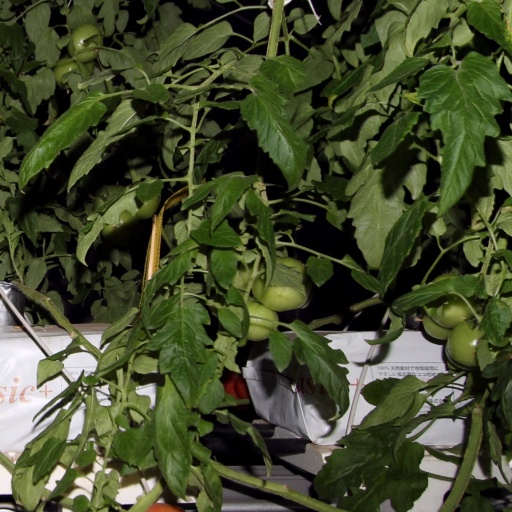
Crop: tomato